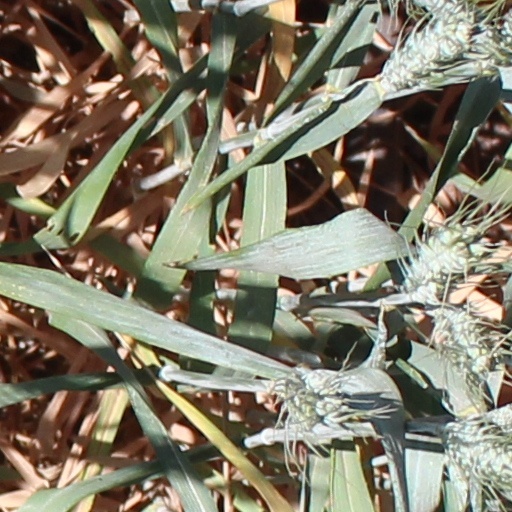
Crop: wheat